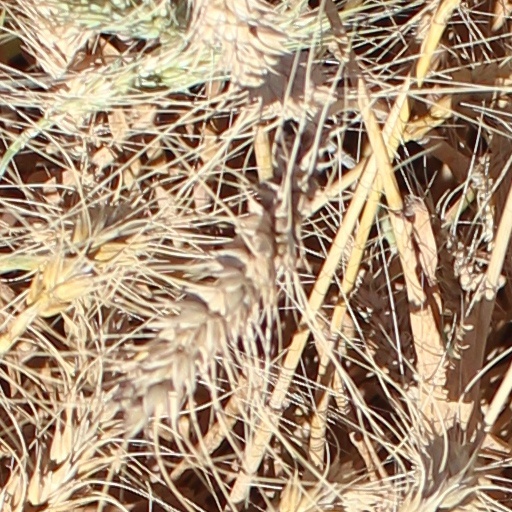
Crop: wheat